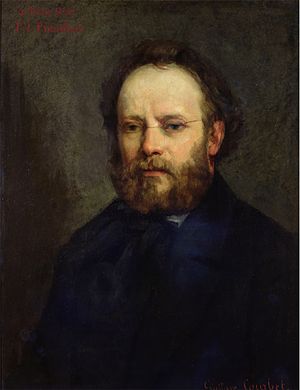
Joseph-Pierre Proudhon
Portræt af Pierre Joseph Proudhon.
Joseph-Pierre Proudhon var en fransk politisk filosof, mutualistisk tænker og socialist. Proudhon var den første, der betegnede sig som "anarkist", og han betragtes som en af de første anarkister, selvom der har været tidligere strømninger gennem historien med klare anarkistiske træk, uden at de dog brugte denne betegnelse. Han gik ind for mutualisme, men ville afskaffe staten, og derfor kalder man hans teoretiske retning for mutualistisk anarkisme. I modsætning til de kommunistiske anarkister, går Proudhon ind for en form for ejendom og anser det frie initiativ og den frie konkurrence som drivkraften i samfundet. Senere gik Proudhon over til at kalde sig føderalist.